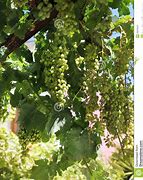
Label: Grapes